Todd Beamer

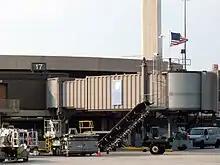
An American flag now flies over Gate 17 of Terminal A at Newark Liberty International Airport, departure gate of United 93.

Beamer's work required him to travel up to four times a month, sometimes for as long as a week. In 2001, he earned a five-day trip to Italy with his wife for being a top sales performer. They returned home on Monday, September 10, at 5:00 pm EDT. Although Beamer could have left that night for a Tuesday business meeting in California, he opted instead to spend time with his pregnant wife, who was due with their third child the following January. He left home at 6:15 the next morning, to take an early flight from Newark to San Francisco to meet with representatives of the Sony Corporation at 1:00 pm, planning to return on a red-eye flight that night.